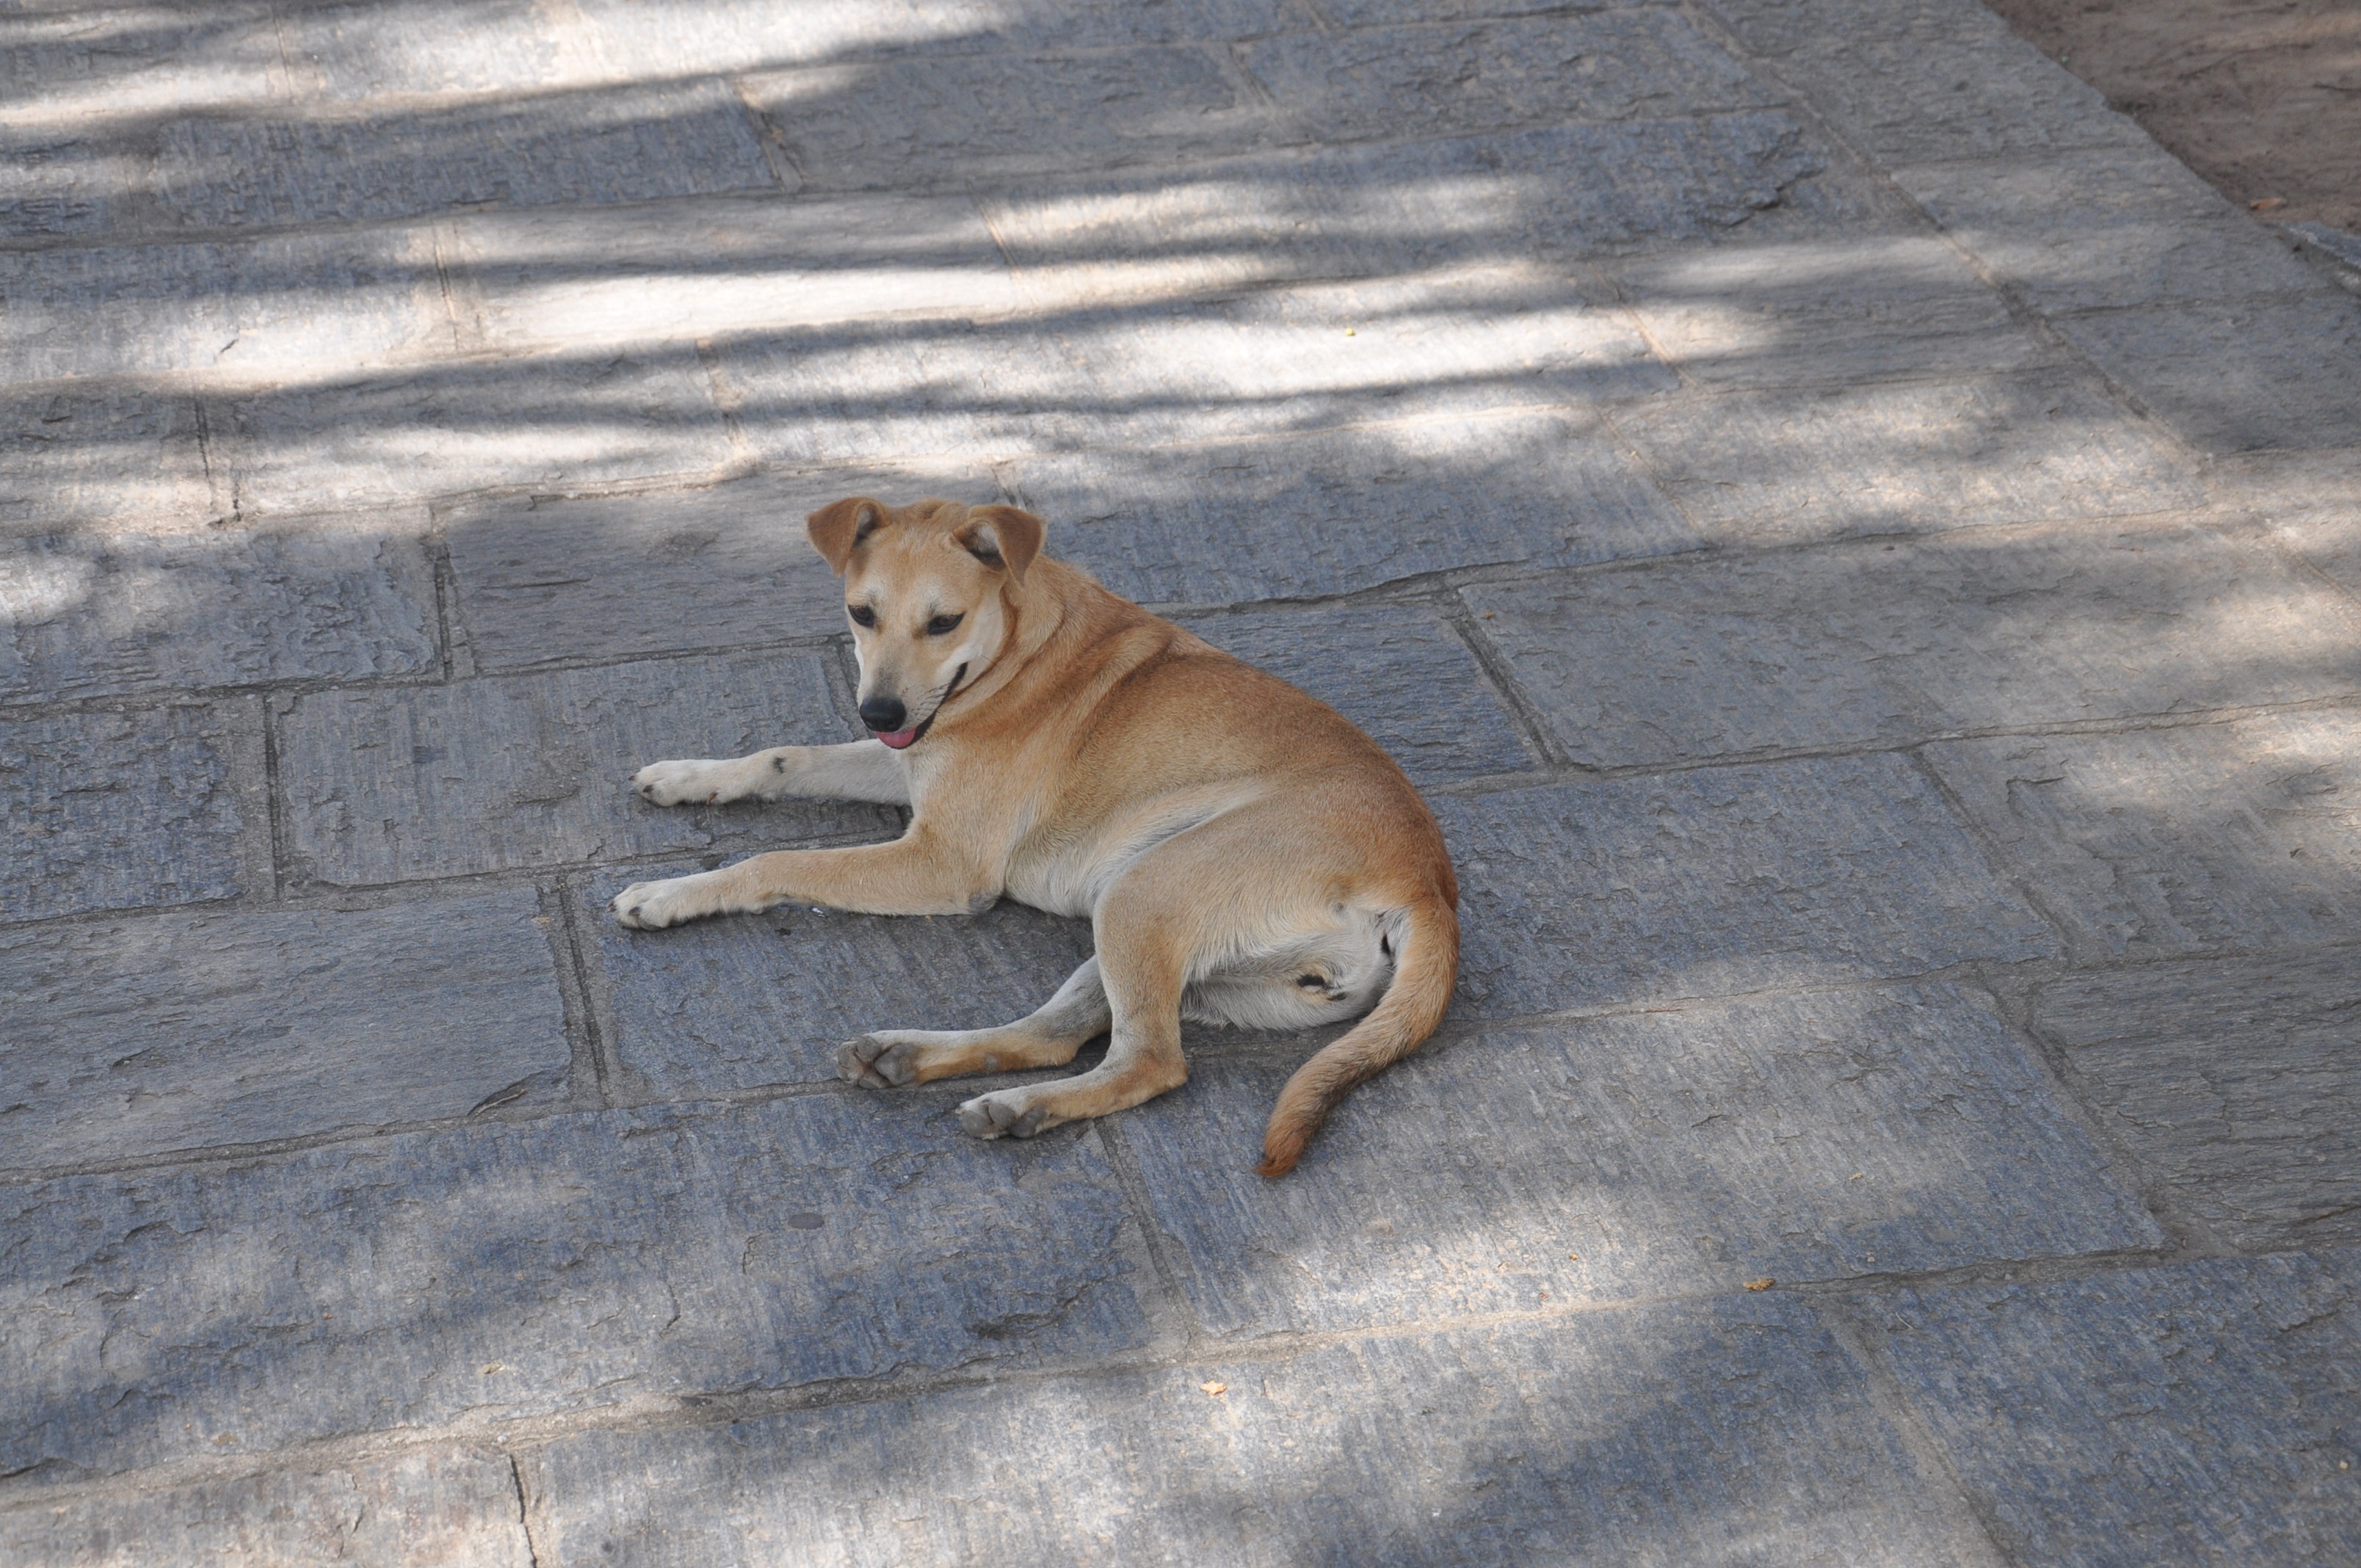
puppy, dog, animal, canine, pet, mammal, bug, golden retriever, vertebrate, labrador retriever, bitch, mutts, street dog, dog like mammal, dog breed group, dog crossbreeds